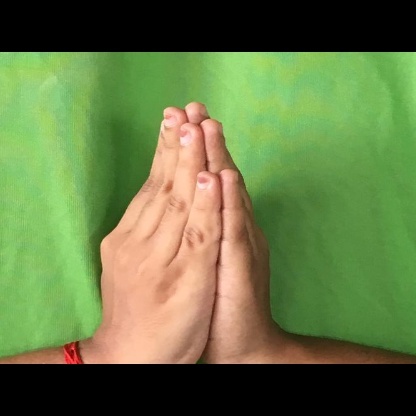
Mudra: Anjali